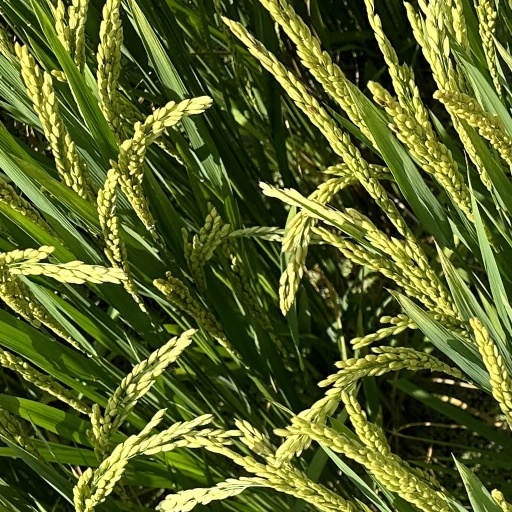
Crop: rice